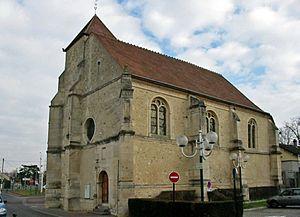
Porcheville est une commune française située dans le département des Yvelines, en région Île-de-France.